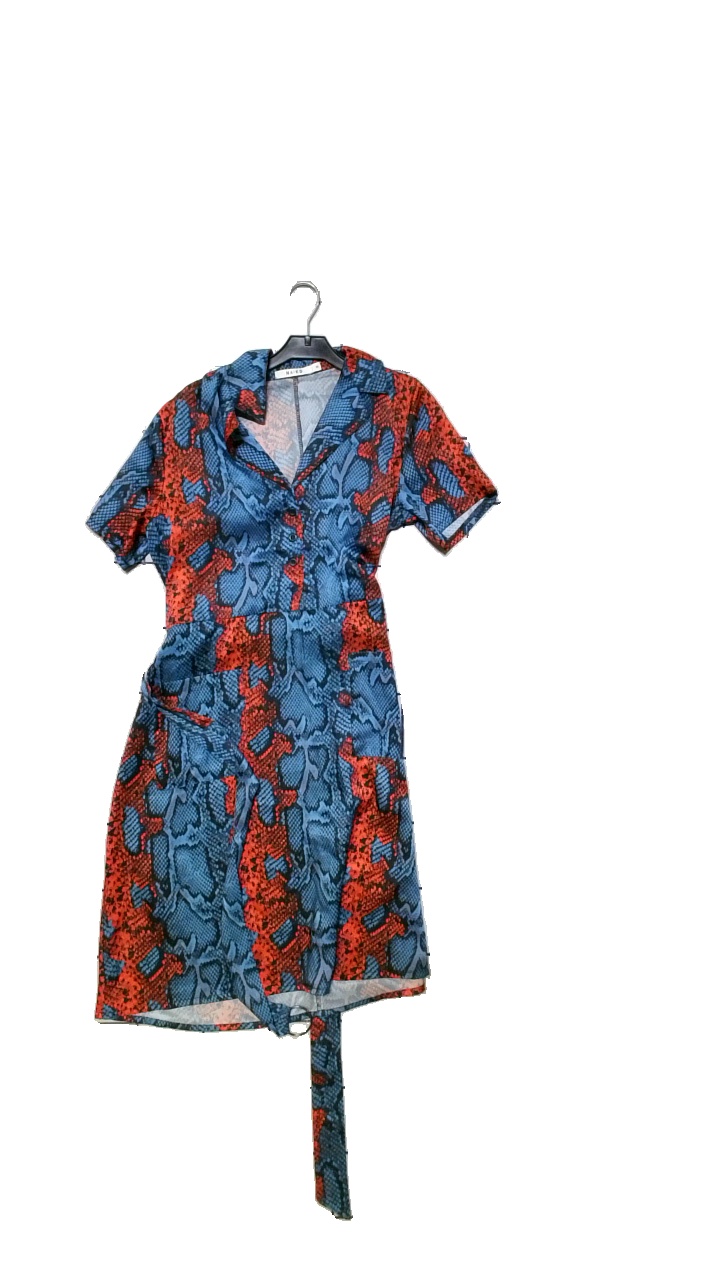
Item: Dress (Ladies)
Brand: Na-kd
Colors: Blue, Red
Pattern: Animal print
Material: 100% polyester
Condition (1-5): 5
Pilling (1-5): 5
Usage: Reuse
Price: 100-150